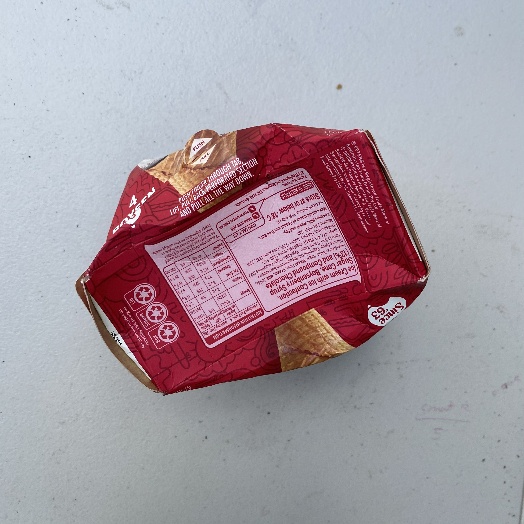
Label: Cardboard